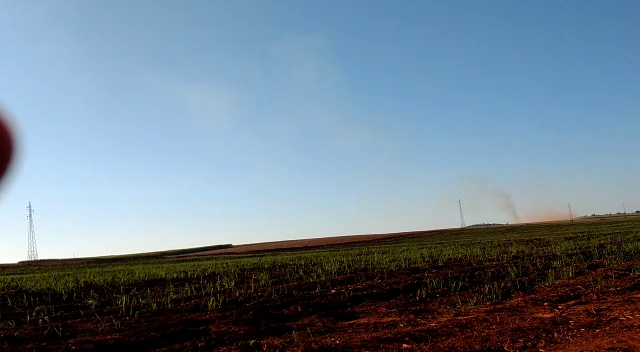
Fire: no
Smoke: yes